Shapludu (film)

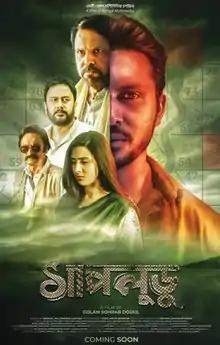
Theatrical Release Poster

Shapludu is a Bangladeshi political thriller by Golam Sohrab Dodul starring Arifin Shuvoo and Bidya Sinha Saha Mim which was released in theaters across Bangladesh on 27 September 2019.